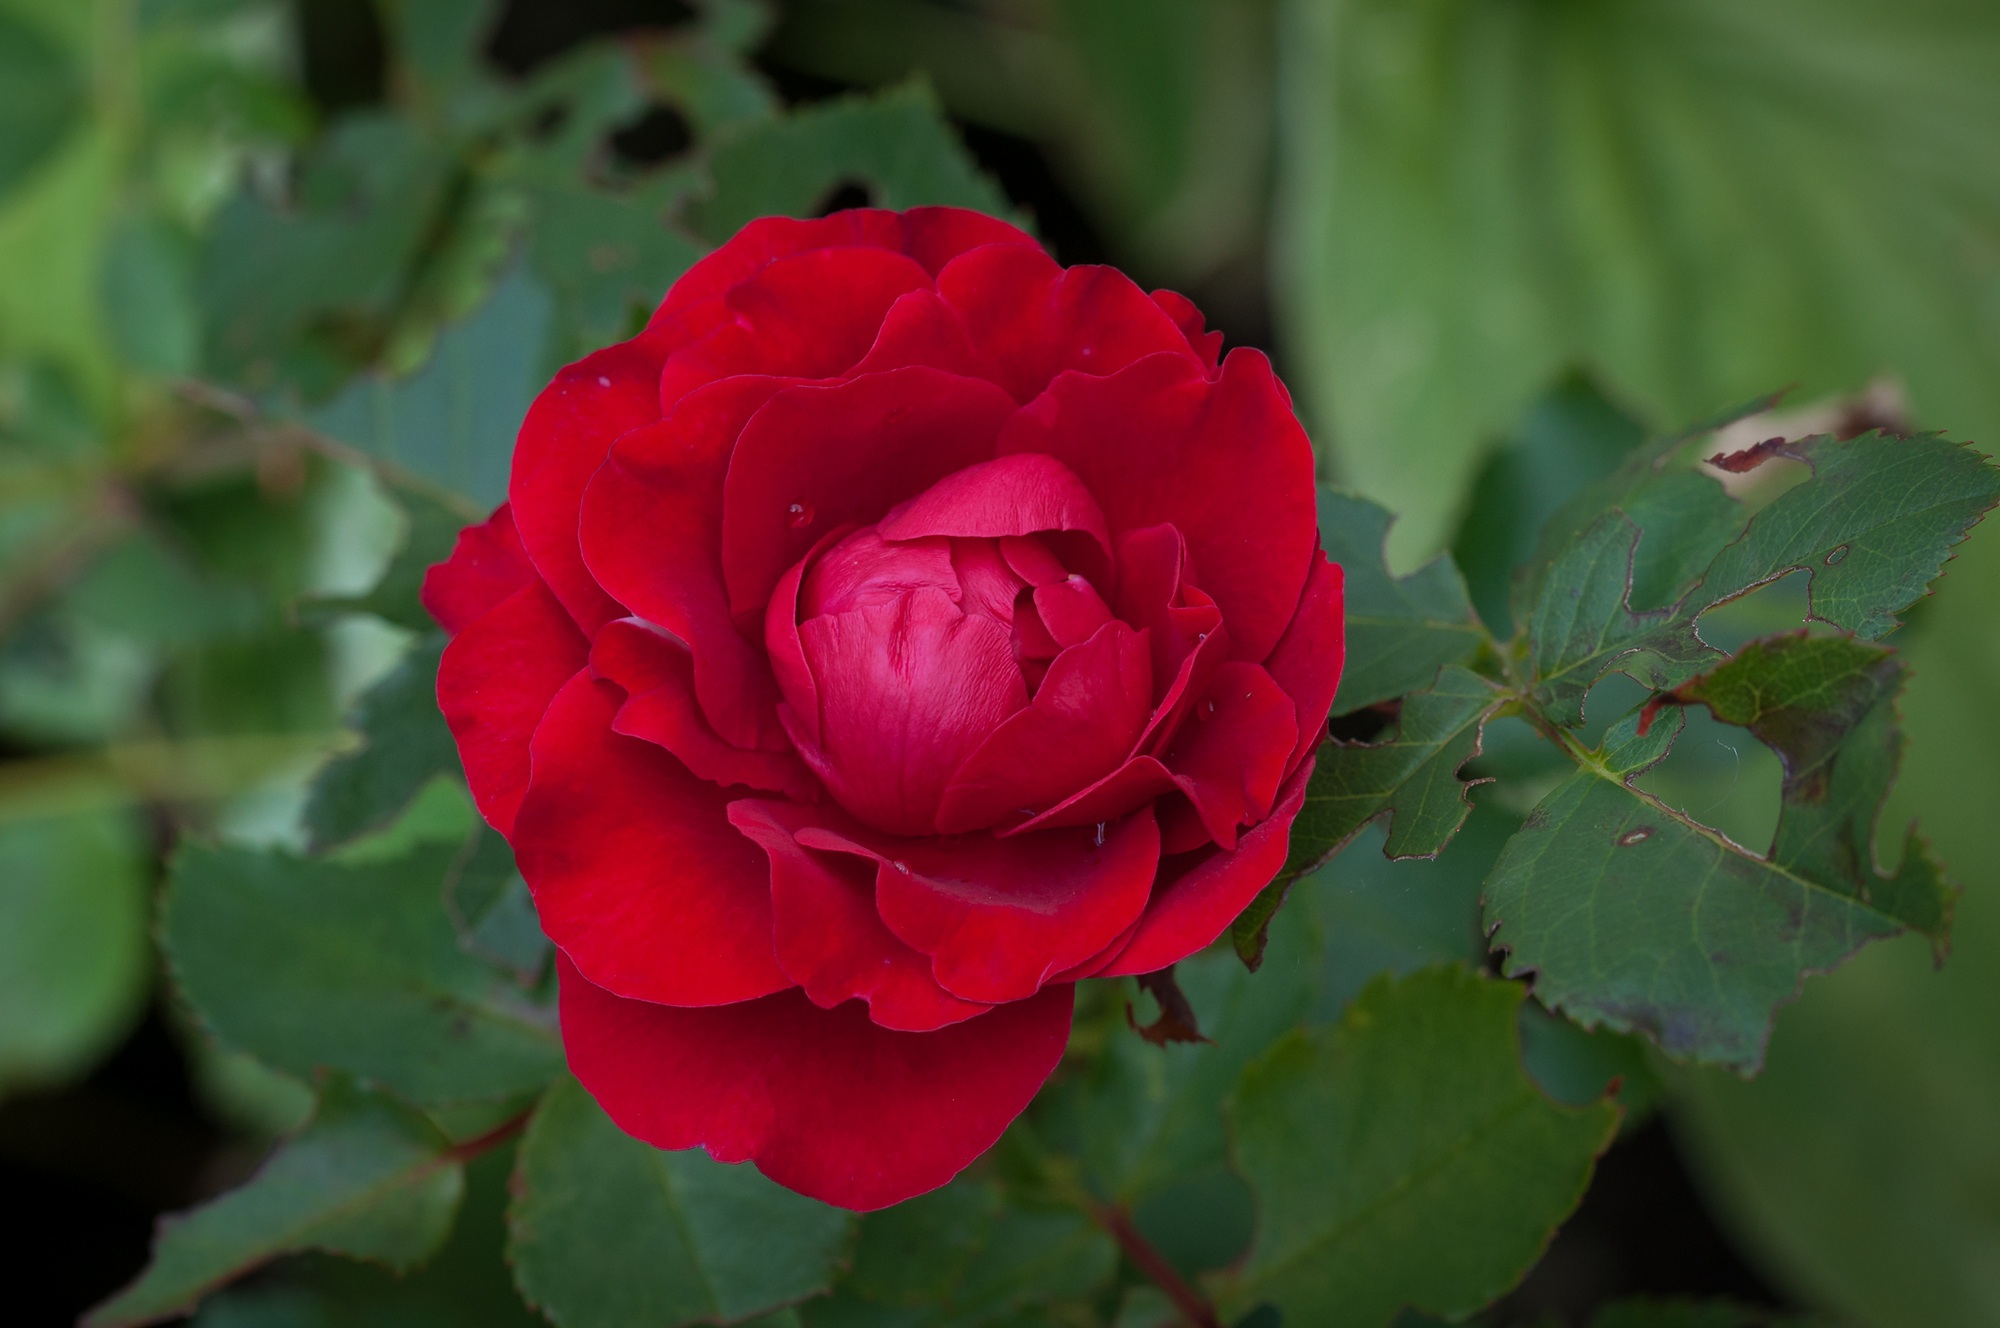
nature, blossom, plant, flower, petal, bloom, summer, rose, red, botany, garden, close, flora, red rose, red flower, petals, flower garden, floribunda, macro photography, flowering plant, garden roses, rose family, annual plant, land plant, rosa centifolia